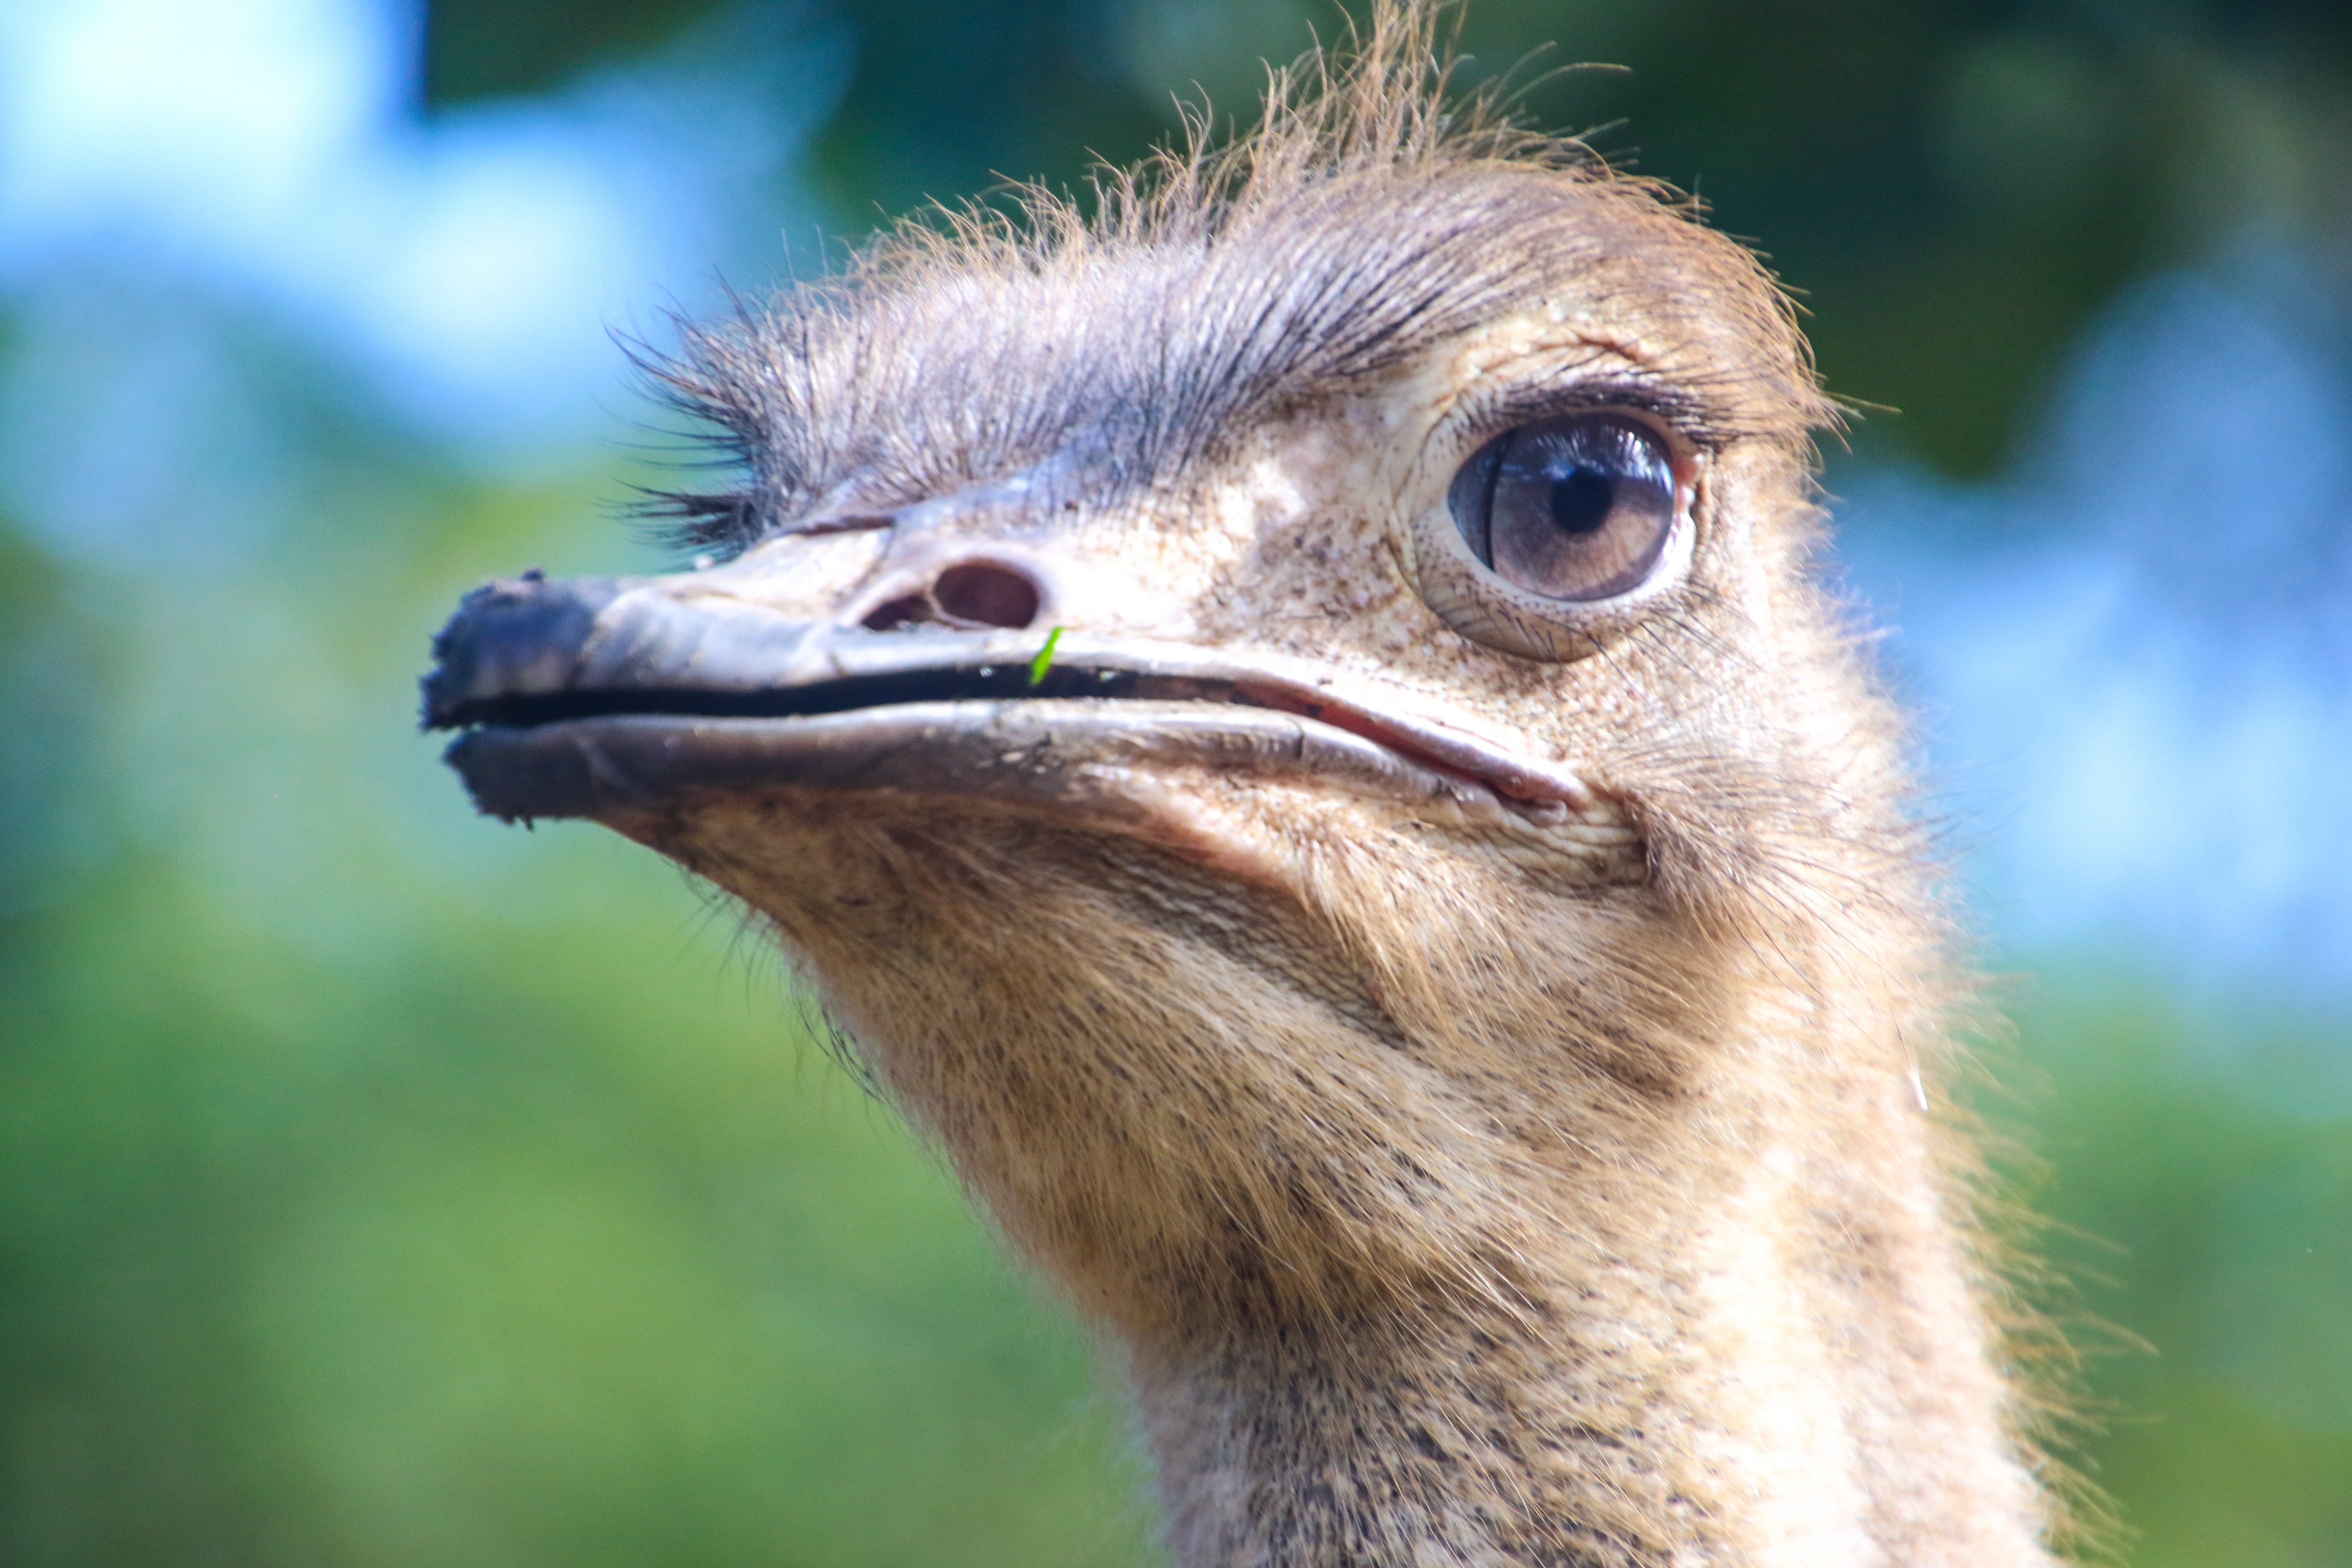
ostrich, bird, vertebrate, flightless bird, ratite, beak, Greater rhea, emu, casuariiformes, close up, wildlife, eye, terrestrial animal, adaptation, photography